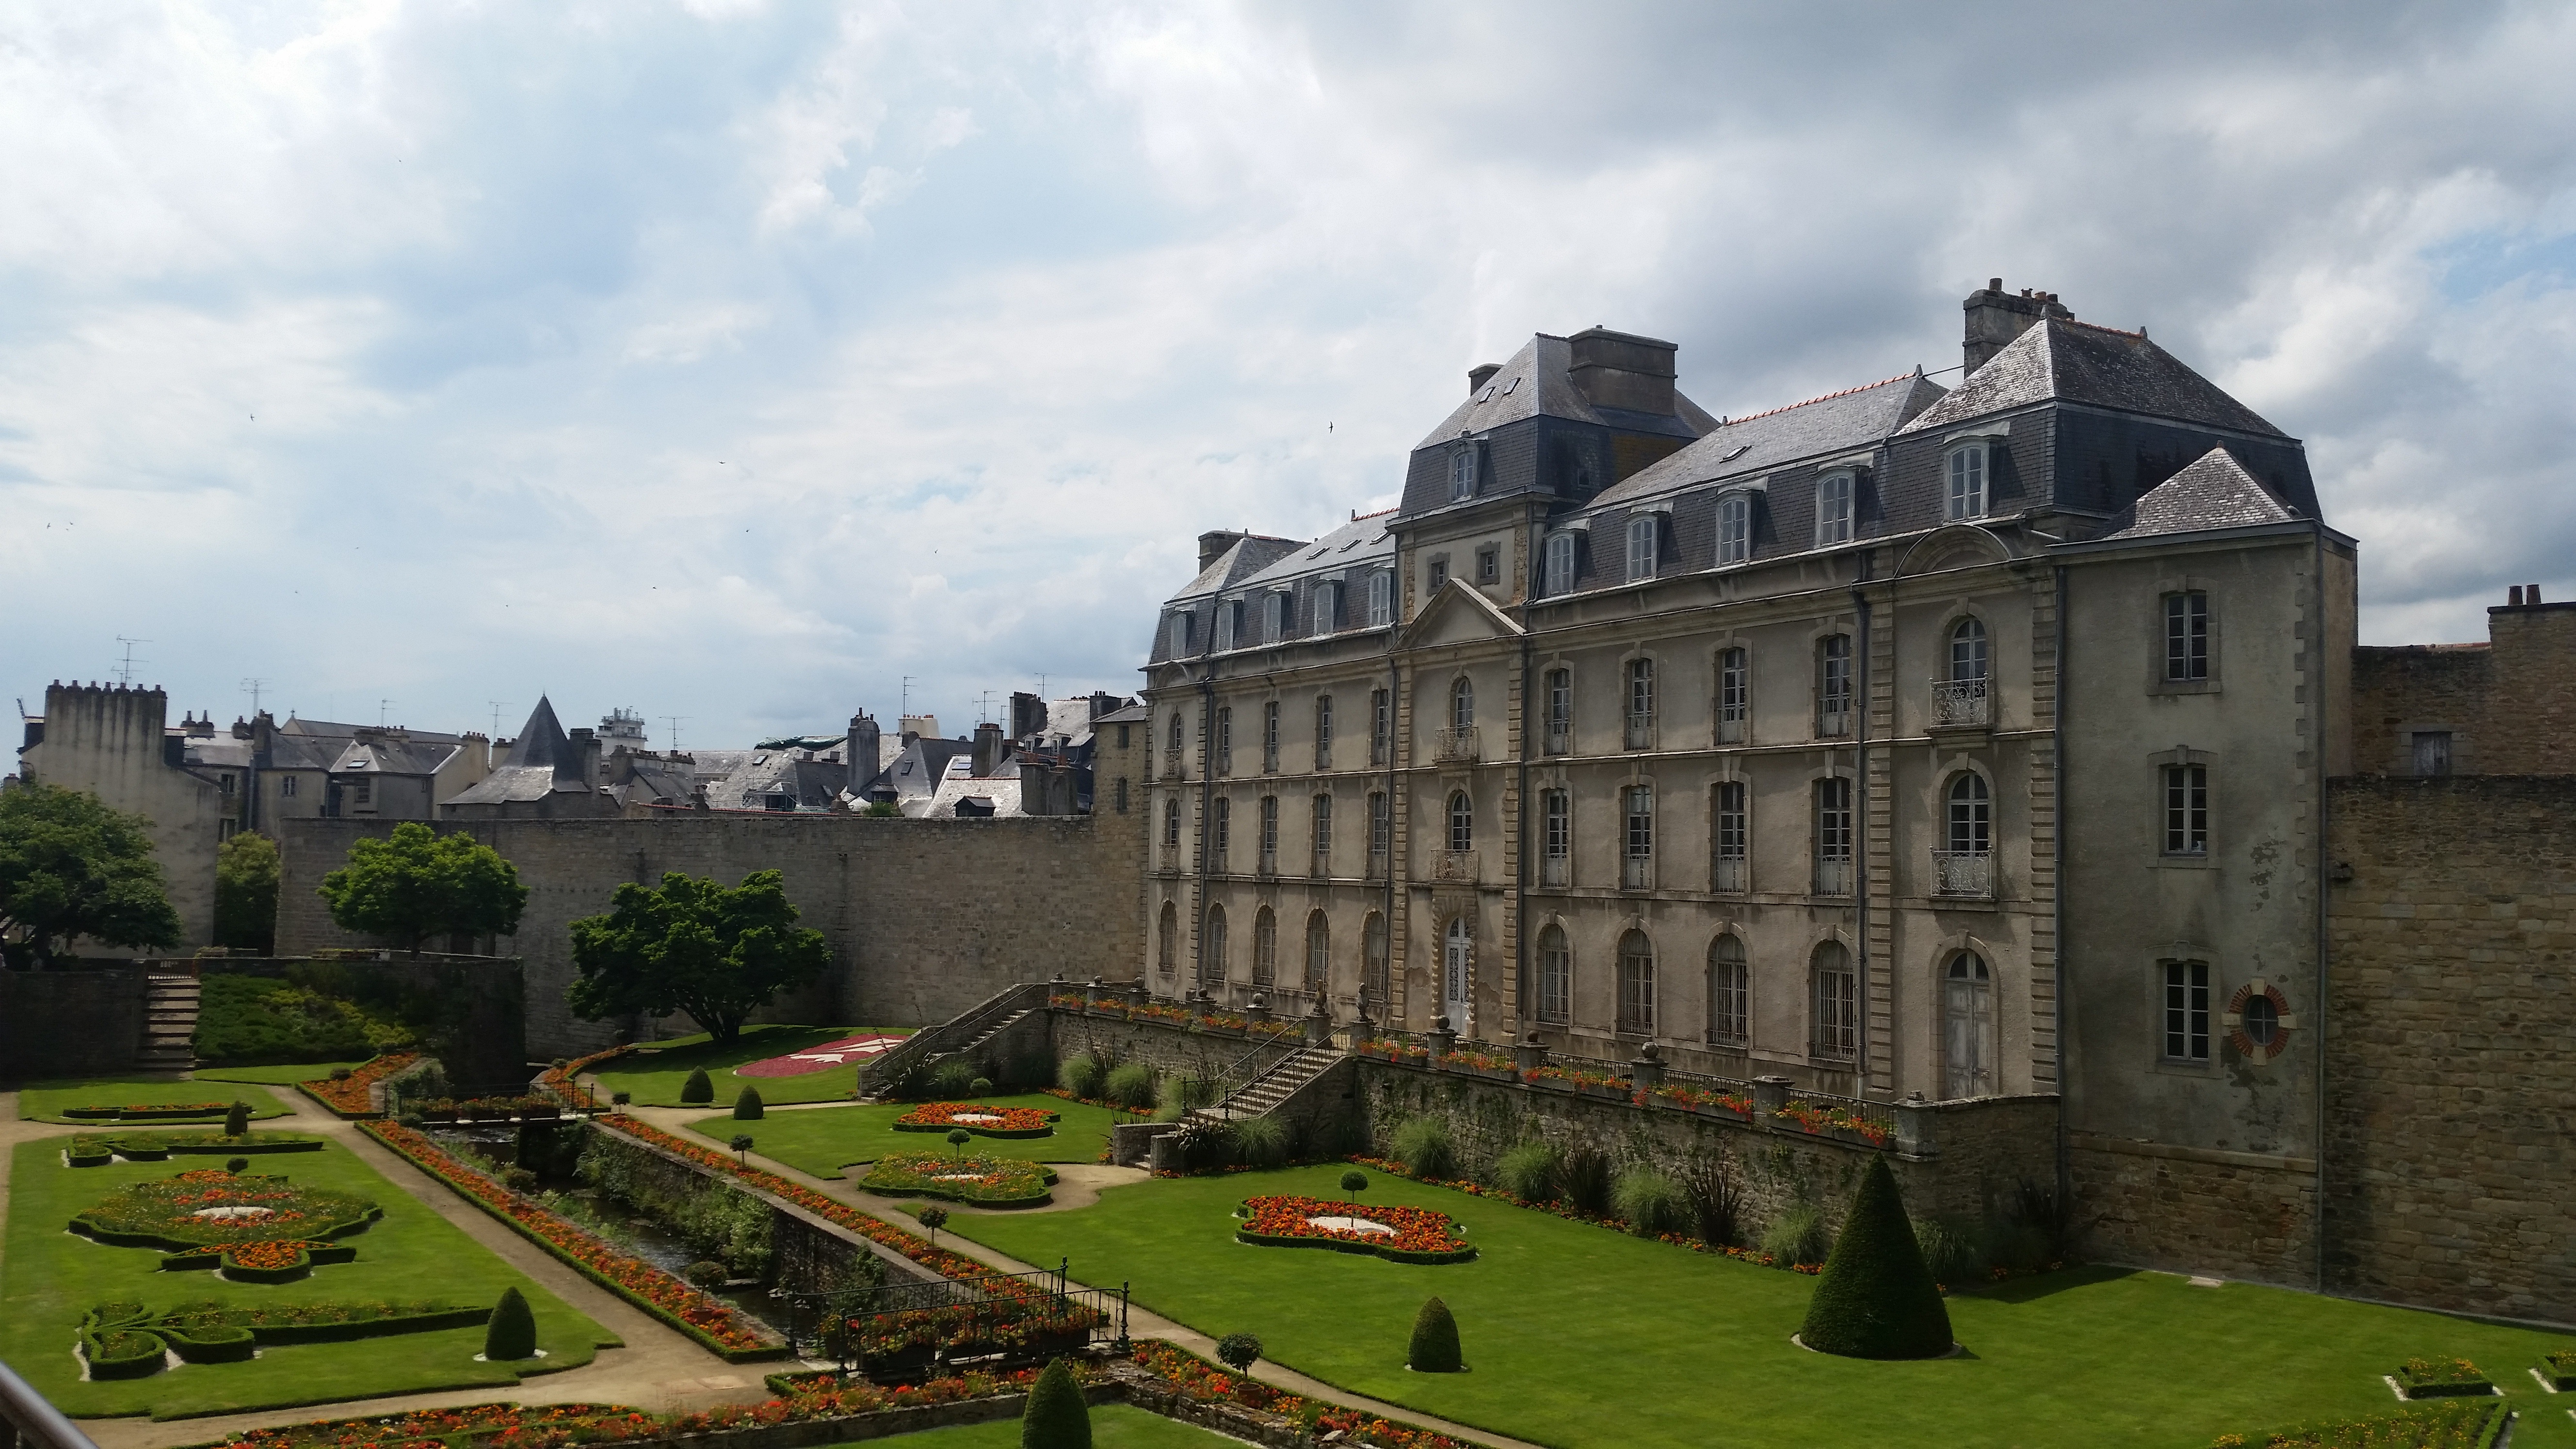
mansion, building, chateau, palace, france, castle, landmark, fortification, waterway, estate, moat, manor house, stately home, vannes